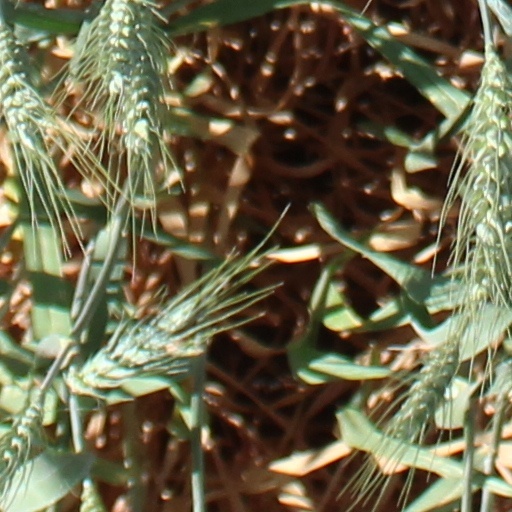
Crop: wheat